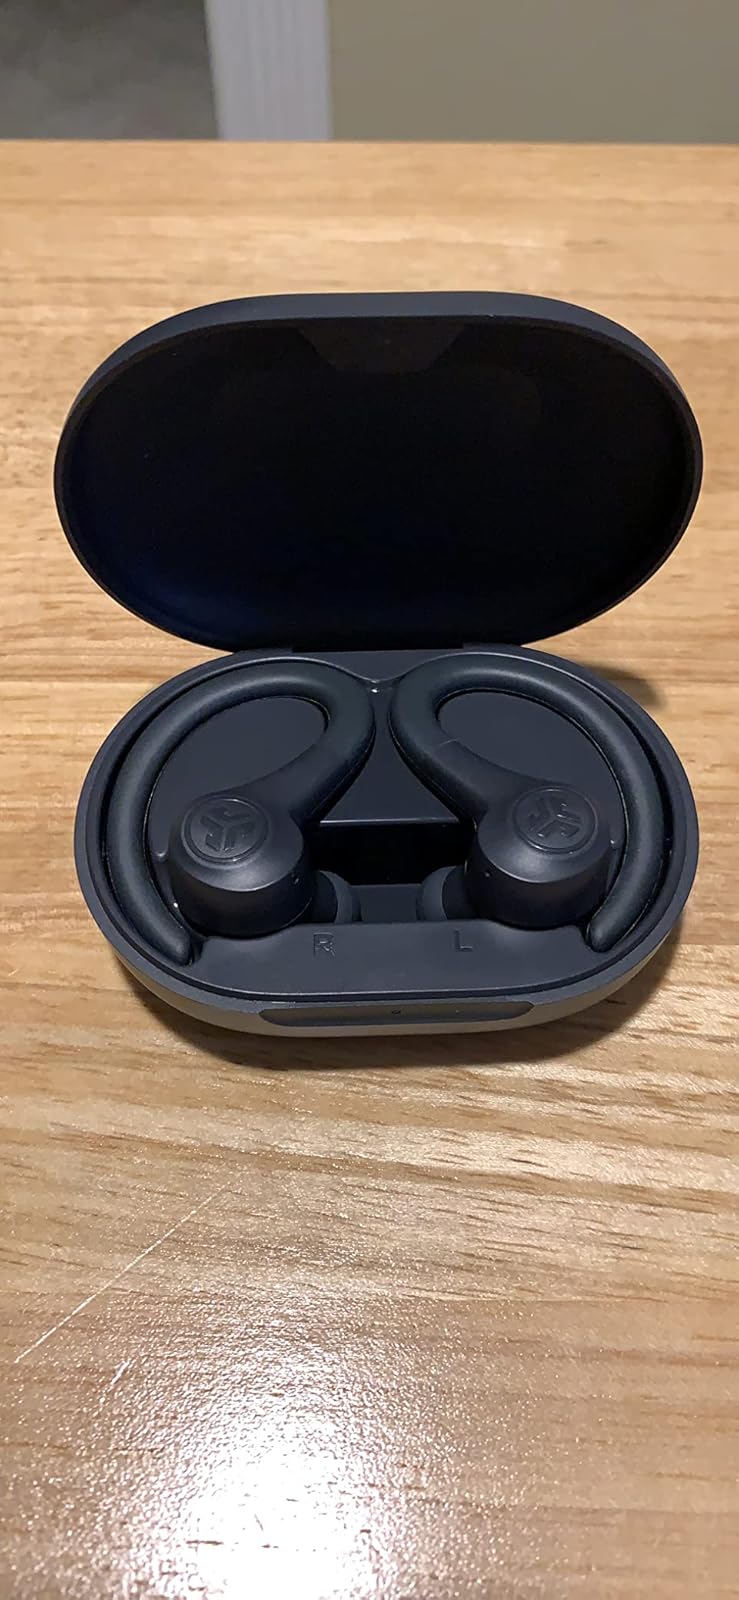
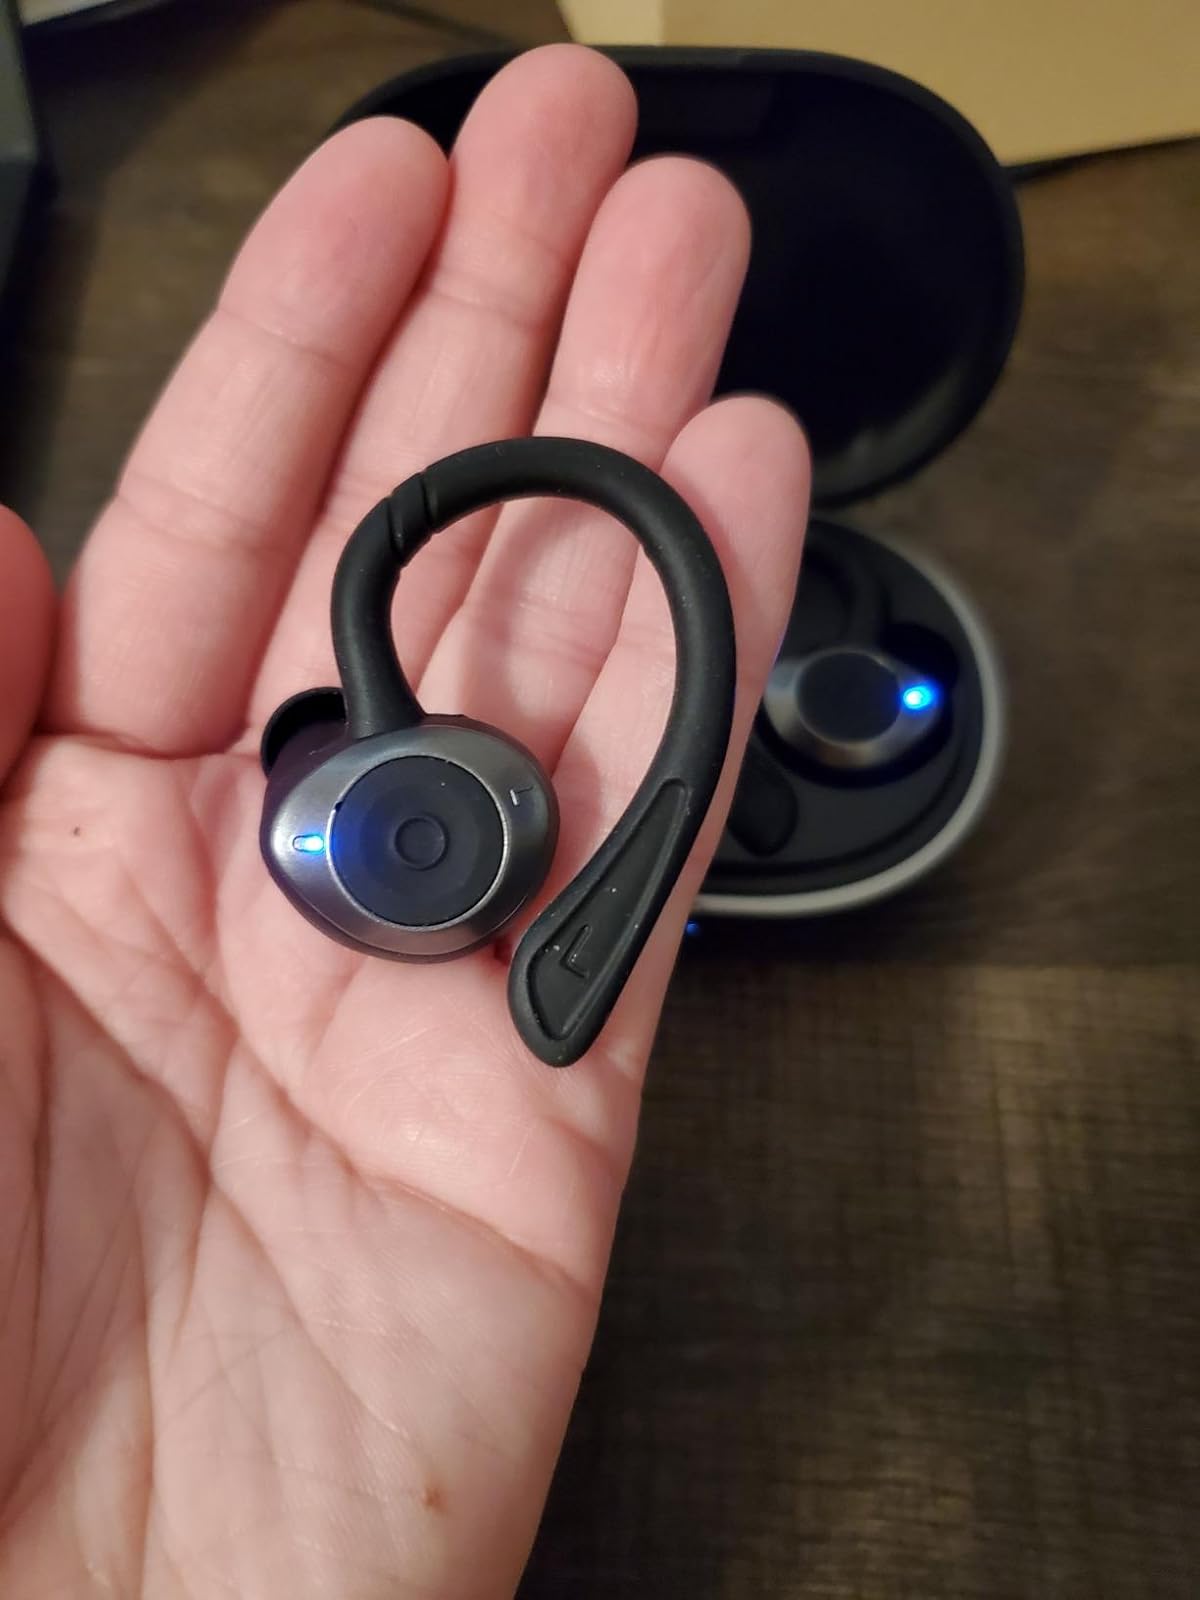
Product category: earbuds
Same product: no